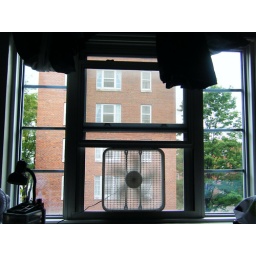
window by my bed and loud fan